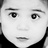
Emotion: neutral